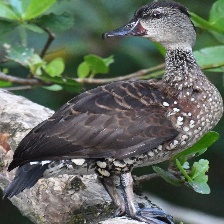
Species: SPOTTED WHISTLING DUCK
Scientific name: DENDROCYGNA GUTTATA
ImageNet parent category: drake